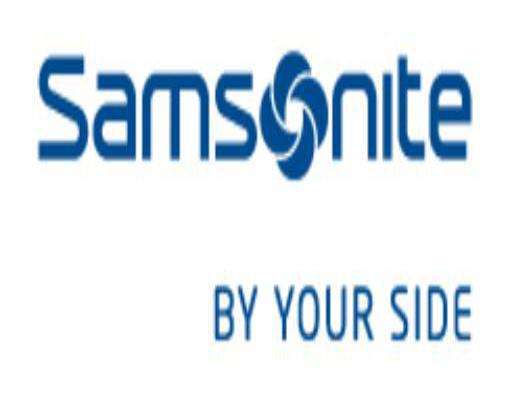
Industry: Clothes